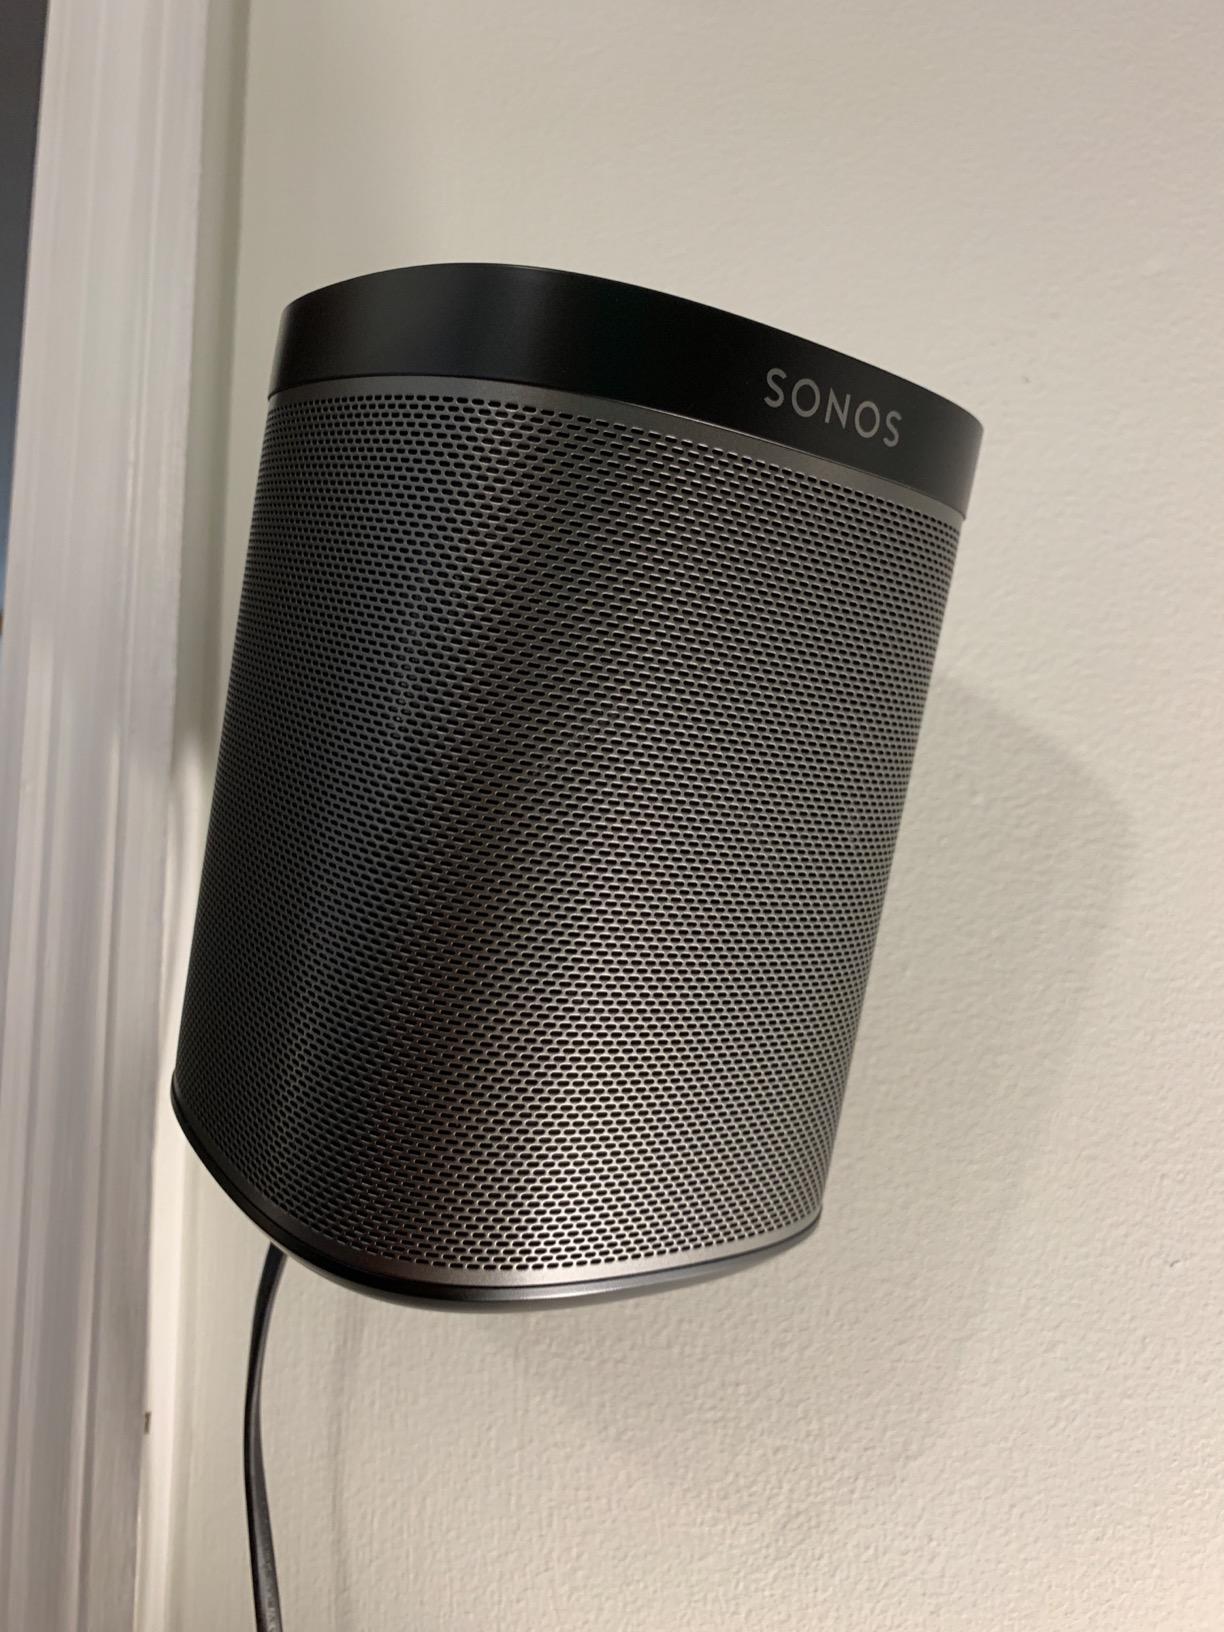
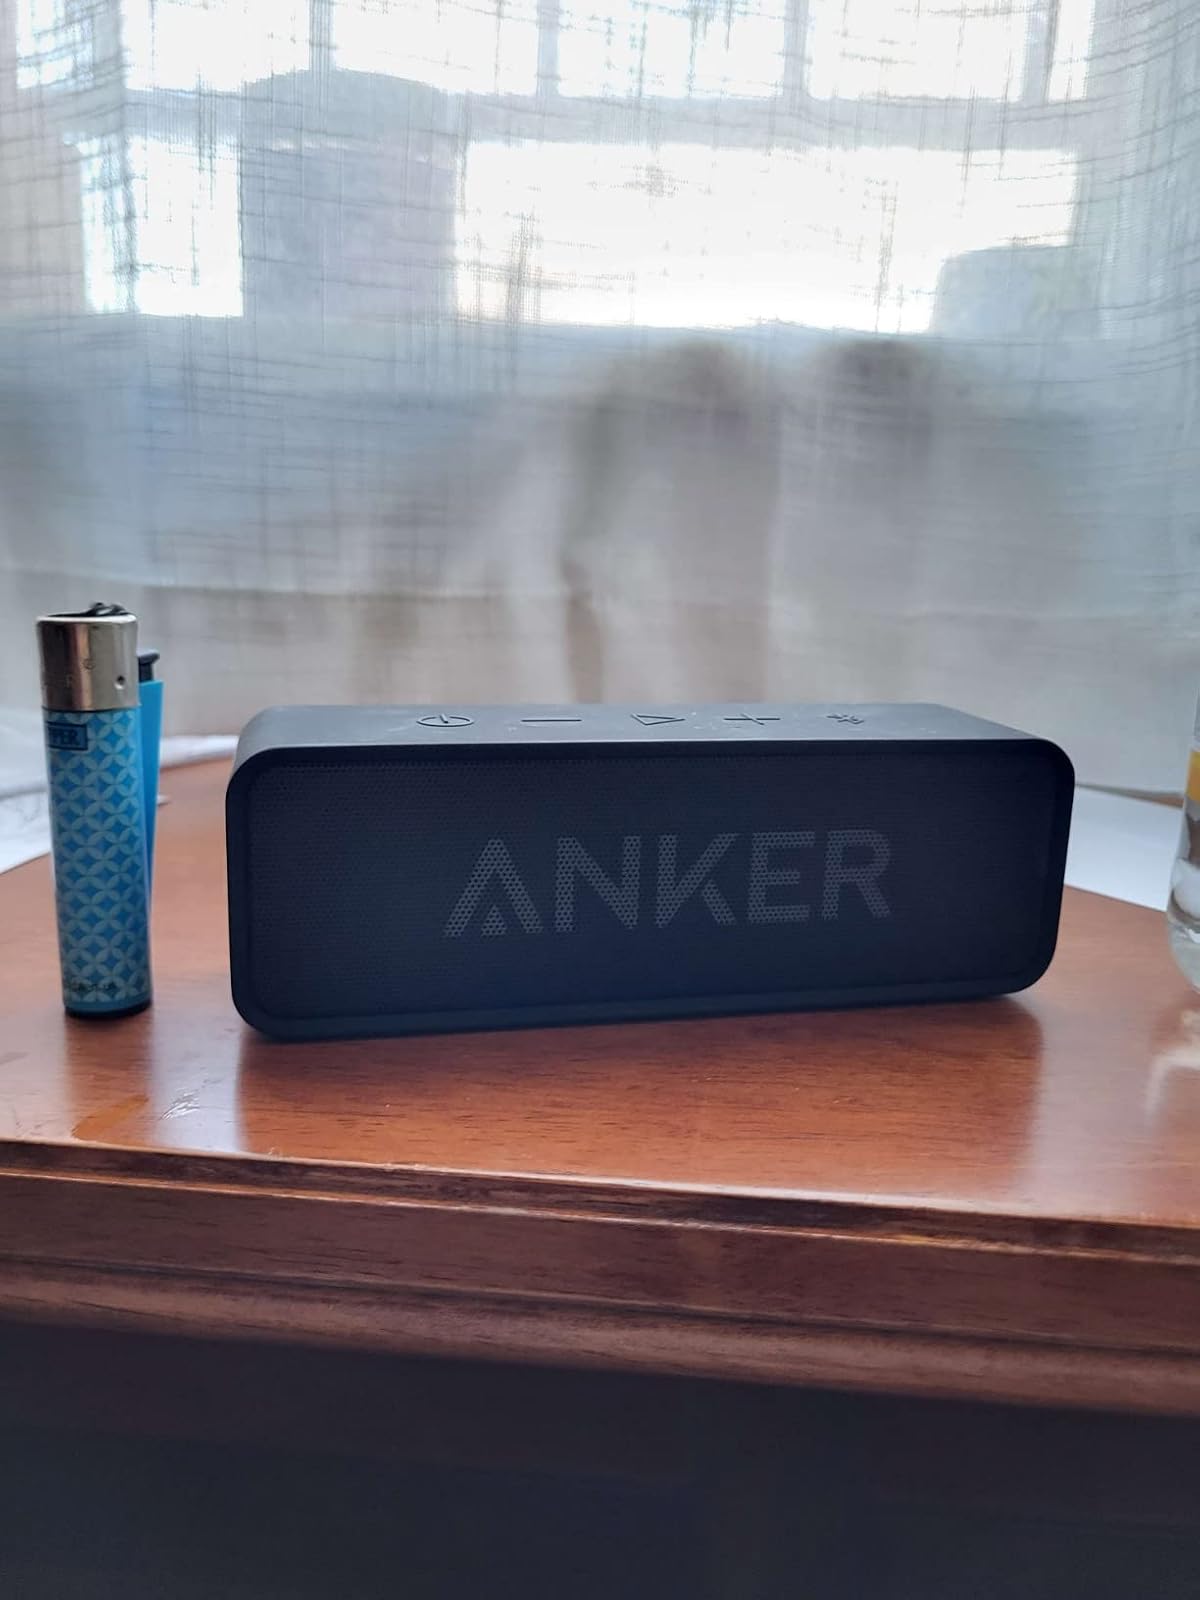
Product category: speaker
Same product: no